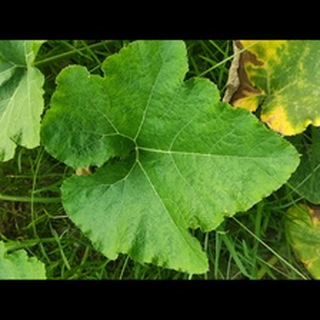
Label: healthy_pumpkin